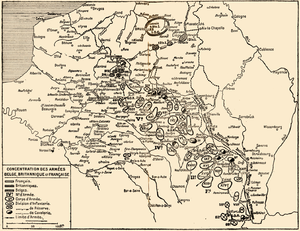
Cartes des zones de concentration des unités des armées belge, françaises et britannique en grands corps, au début de la Première Guerre mondiale (août 1914), d’après les informations du GQG français. Tirées des mémoires du maréchal Joffre, publiées à titre posthume. Référence complète
La mobilisation française de 1914 est l'ensemble des opérations au tout début de la Première Guerre mondiale qui permet de mettre l'armée et la marine françaises sur le pied de guerre, avec notamment le rappel théorique sous les drapeaux de tous les Français aptes au service militaire. Planifiée de longue date, l'affectation de chaque homme était prévue selon son âge et sa résidence.